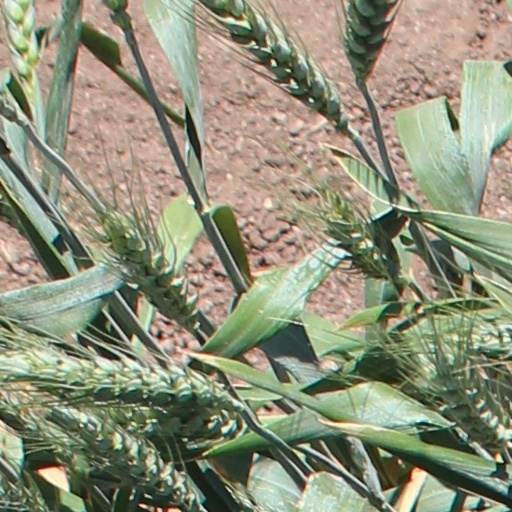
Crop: wheat